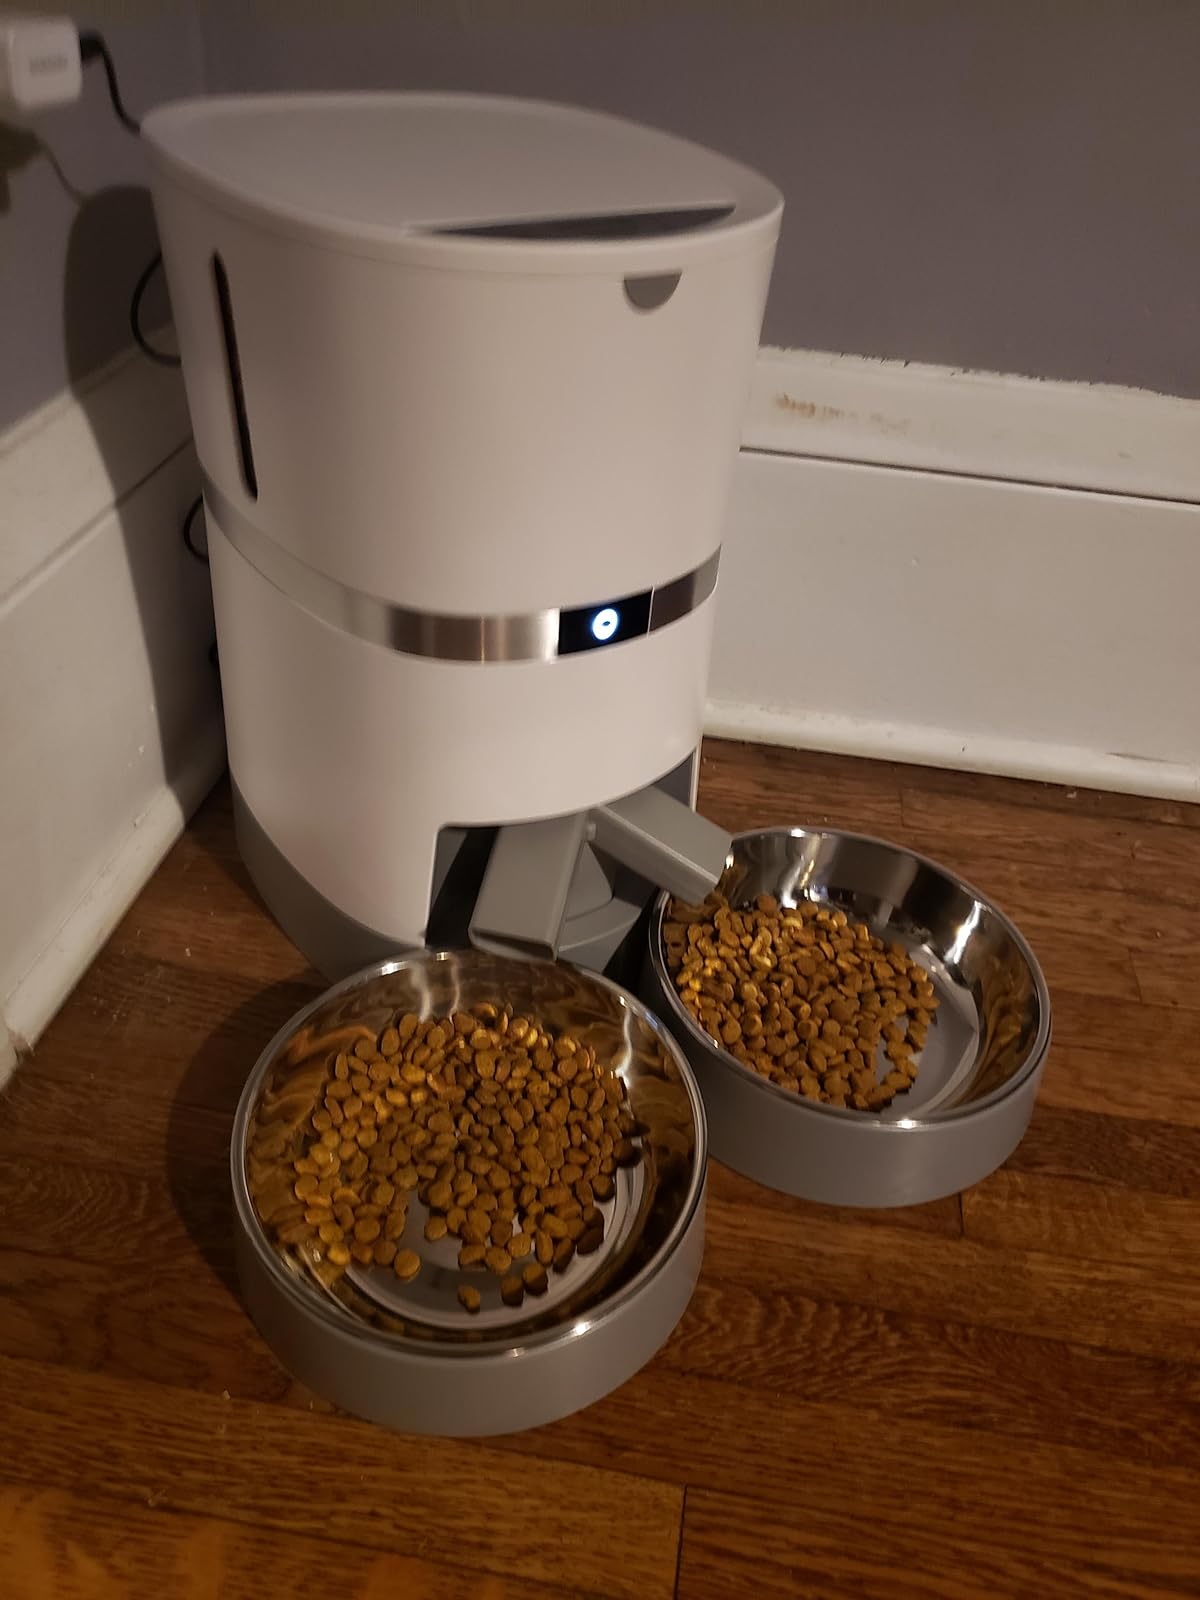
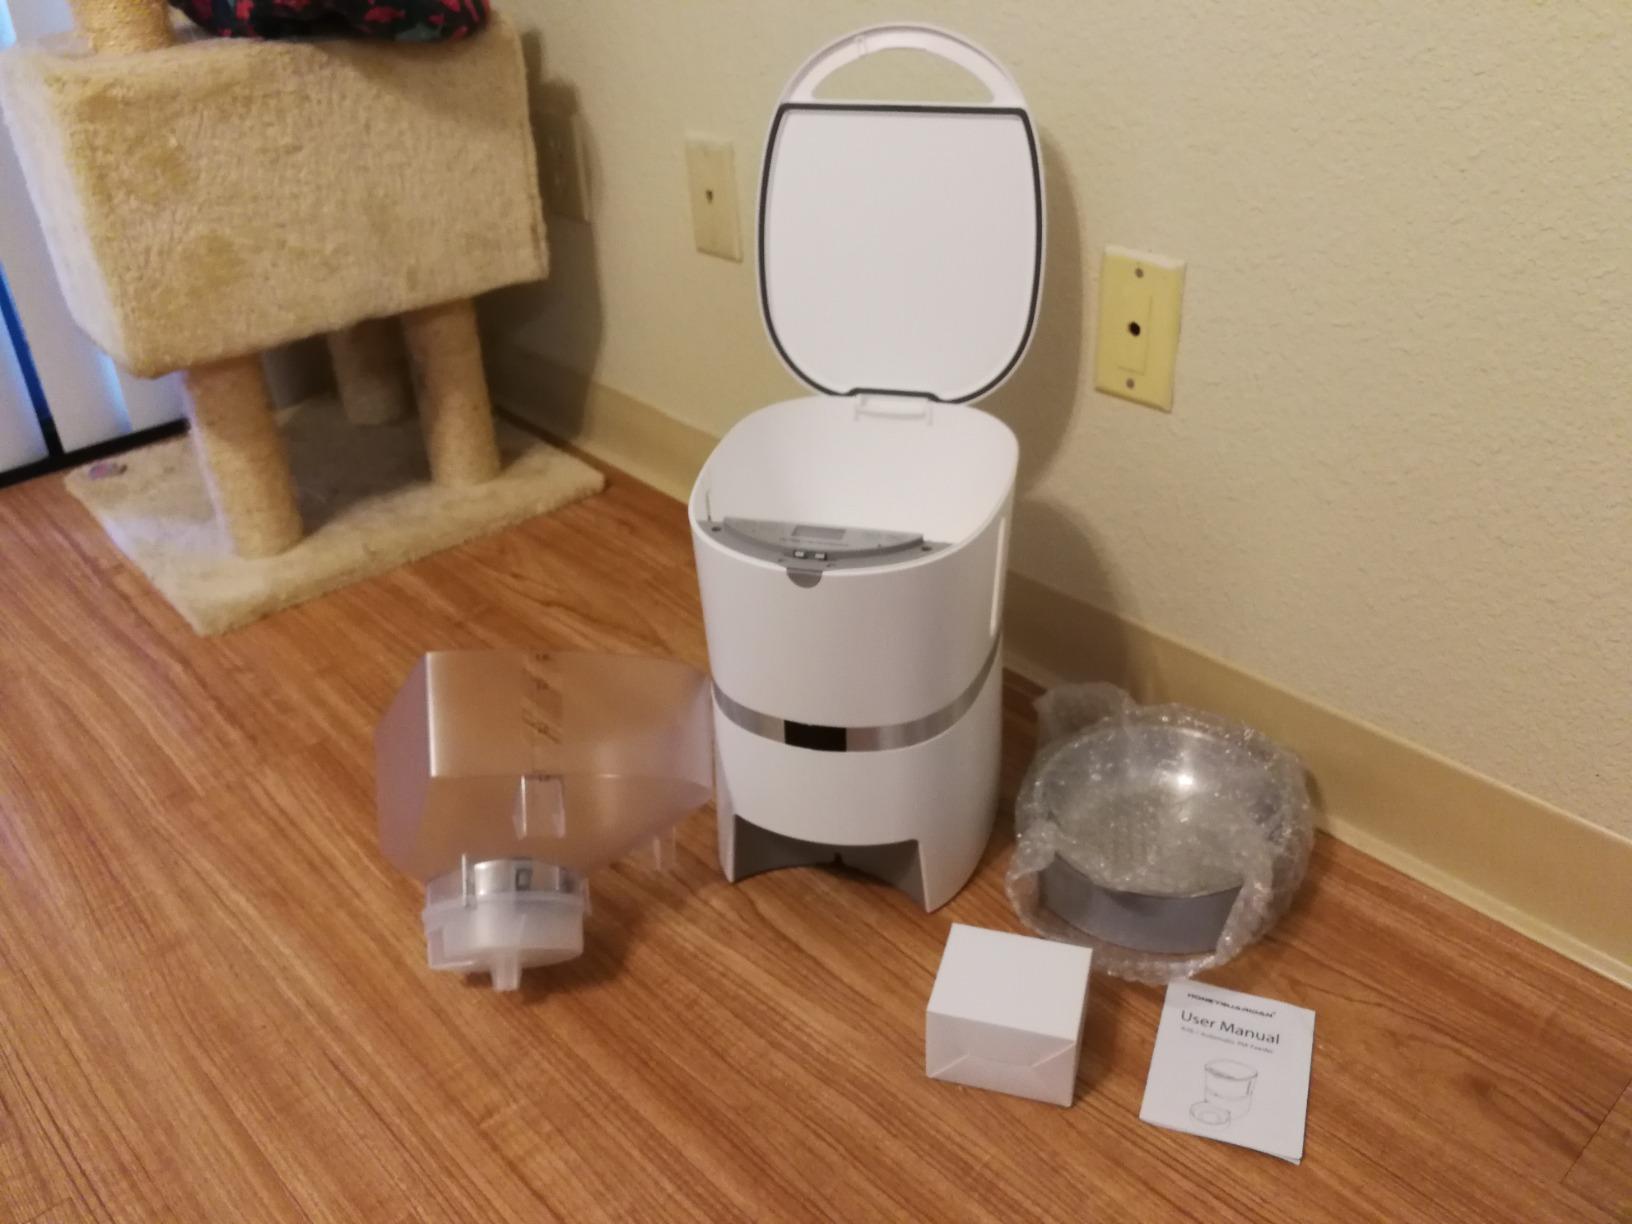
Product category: items_feeder
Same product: no